All Fun and Games

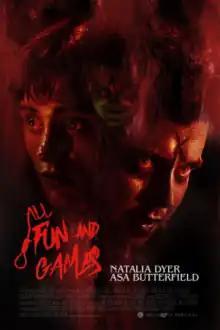
Theatrical release poster

All Fun and Games is a 2023 American horror film written by Ari Costa, Eren Celeboglu and JJ Braider, directed by Costa and Celeboglu and starring Asa Butterfield and Natalia Dyer. It is Costa and Celeboglu's feature directorial debut.